San Diego Aqueduct

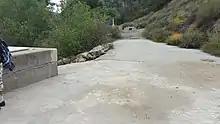
The Second San Diego Aqueduct as it passes underneath the Santa Margarita River

The Second Aqueduct is long, beginning at the Colorado River Aqueduct, flowing into Lake Skinner and then into Lower Otay Reservoir near San Diego. In the first from the Colorado River Aqueduct to Lake Skinner, Pipeline 3 consists of an open canal handling approximately . The remaining consist of pre-stressed diameter concrete pipe and steel pipe. Pipeline 4 consists of pre-stressed concrete pipe with a capacity of .